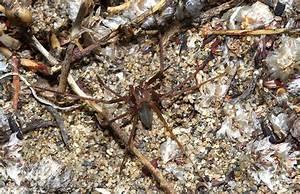
spider